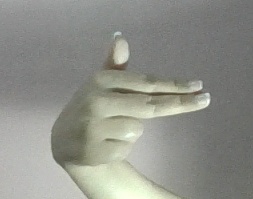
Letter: ghain